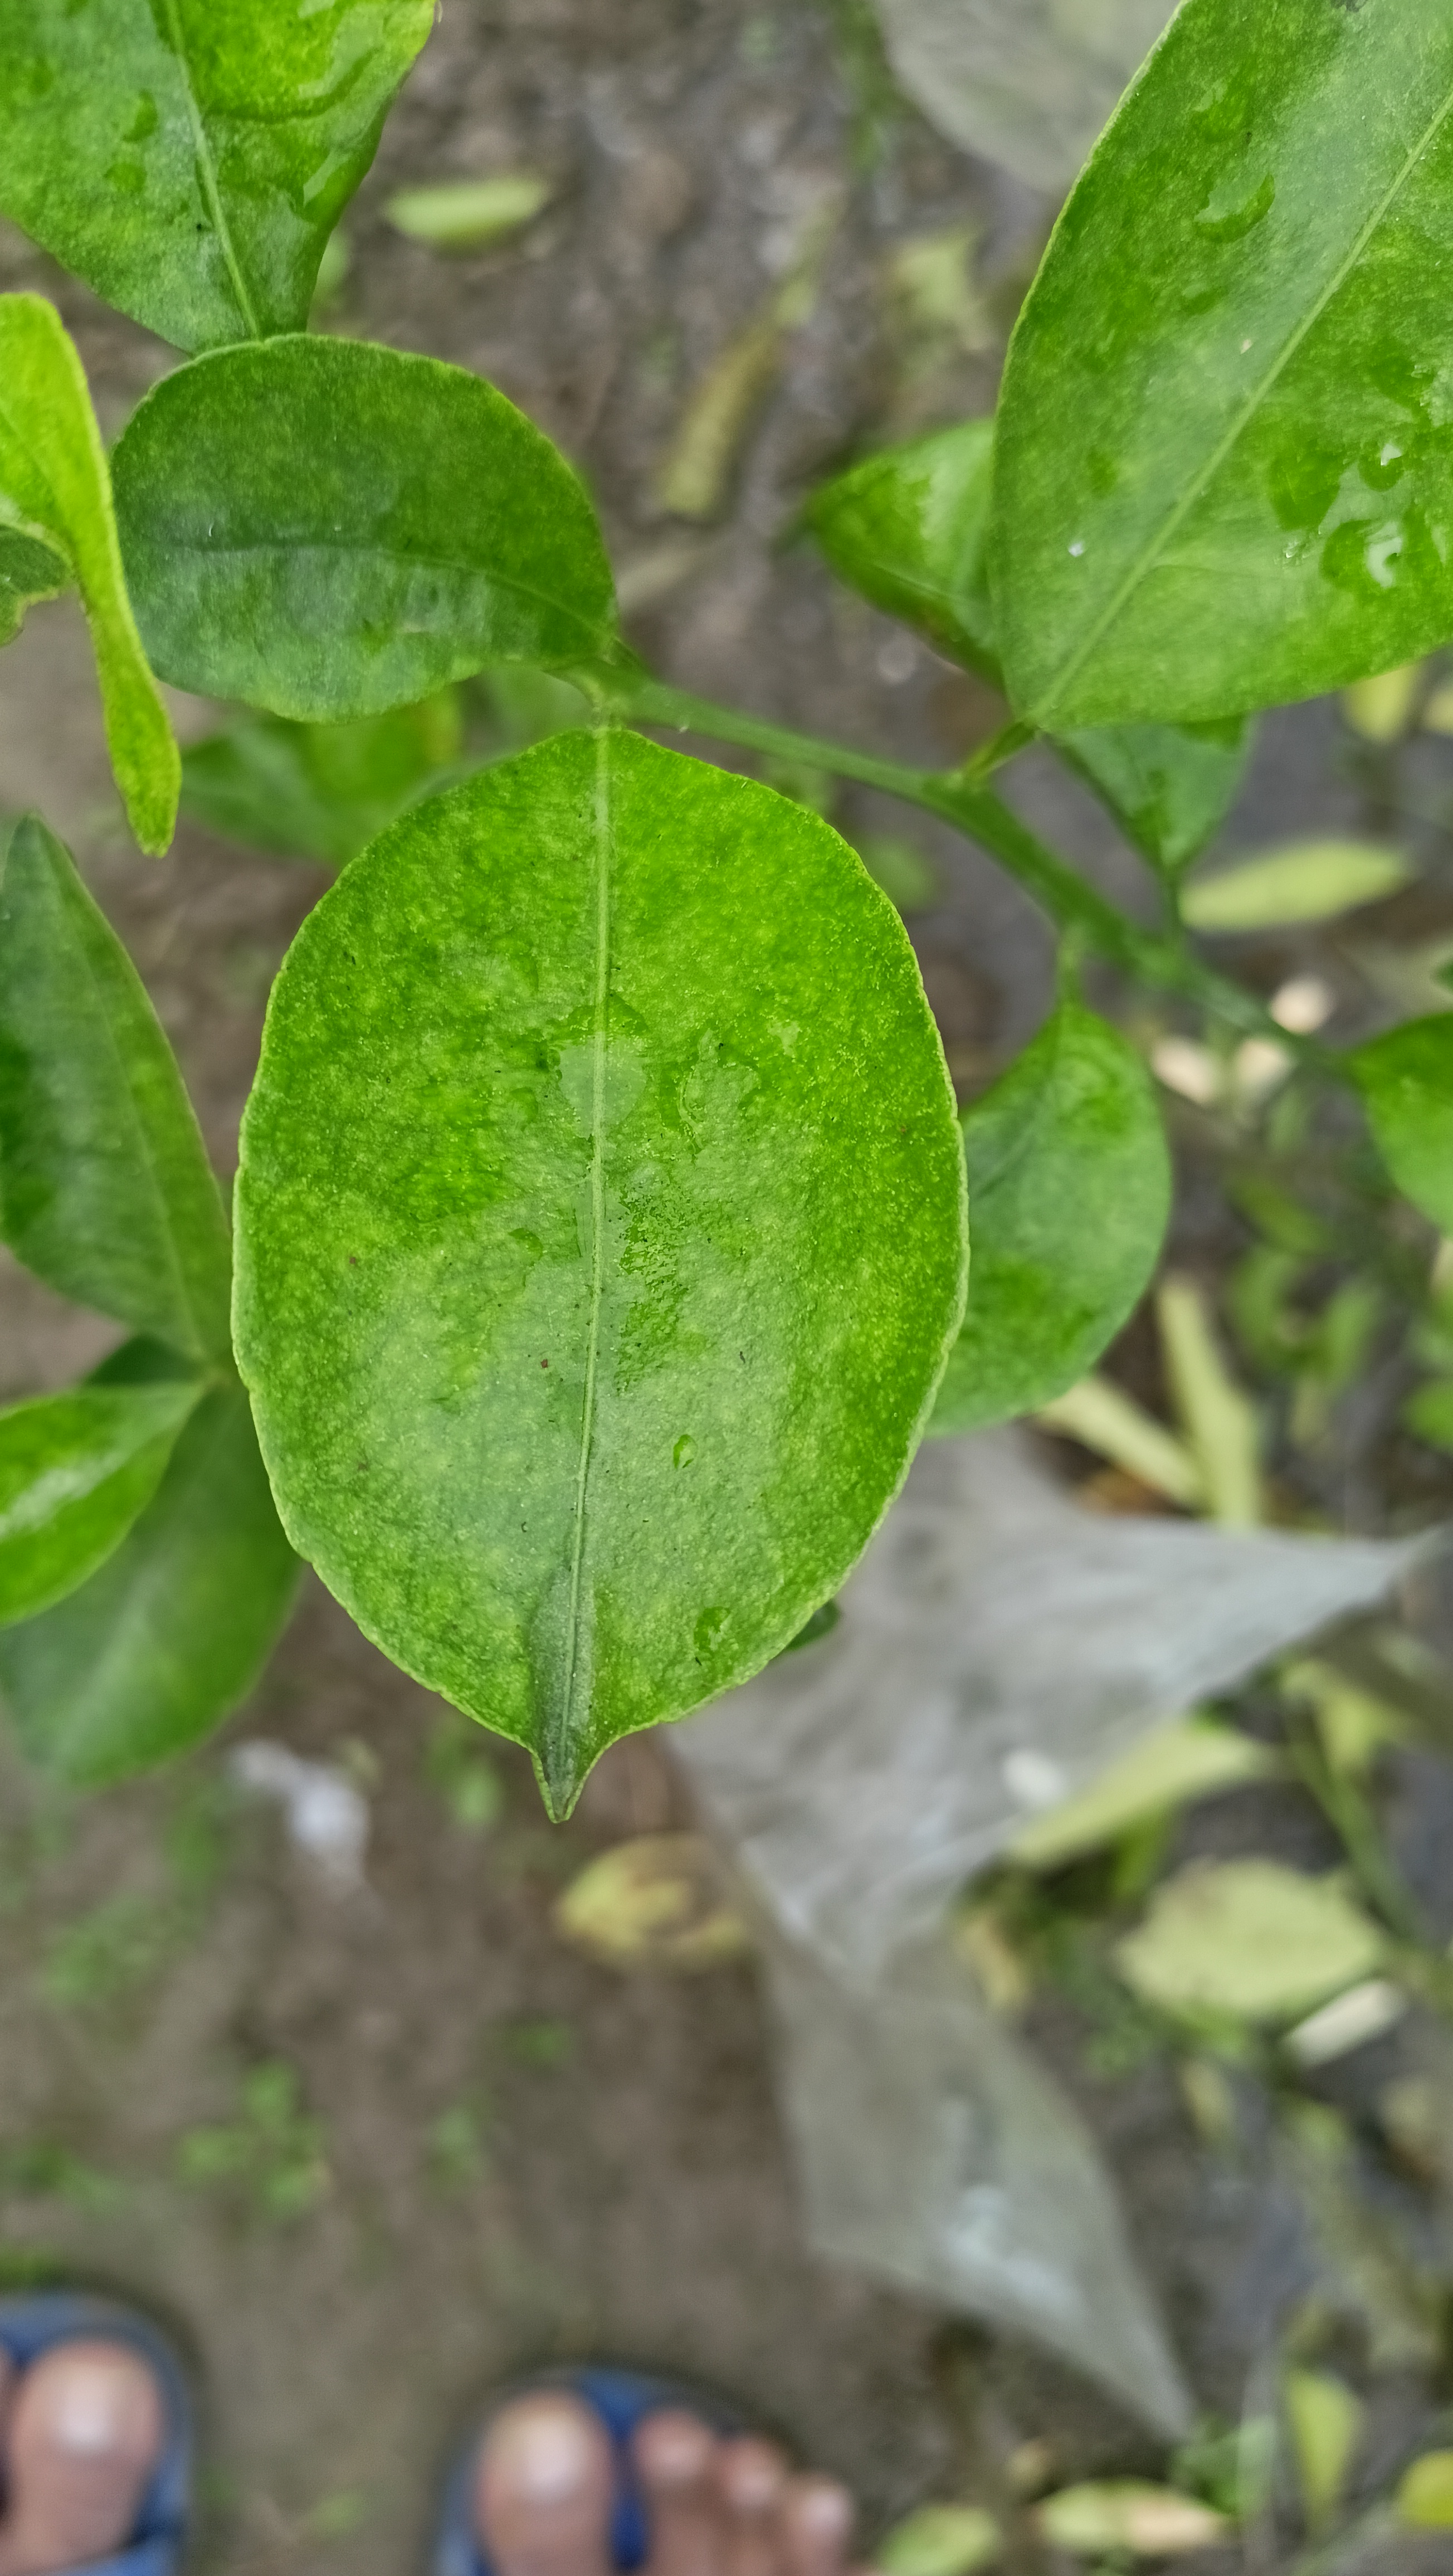
Mandarin leaf variety: China Mishti